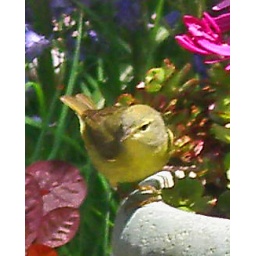
Beautifl weather in Tacoma brought these birds into the backyard to get water at the fountain.